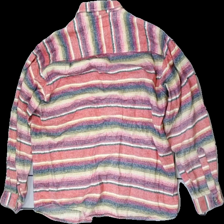
View: back
Type: Shirt
Category: Ladies
Brand: Not in the list
Brand text on label: Country Peaks & Ranges
Colors: Red, Green, Yellow, Multicolor
Material: 100% cotton
Pattern: Striped
Cut: Regular
Season: All
Price range: 50-100
Recommended usage: Reuse